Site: saxony
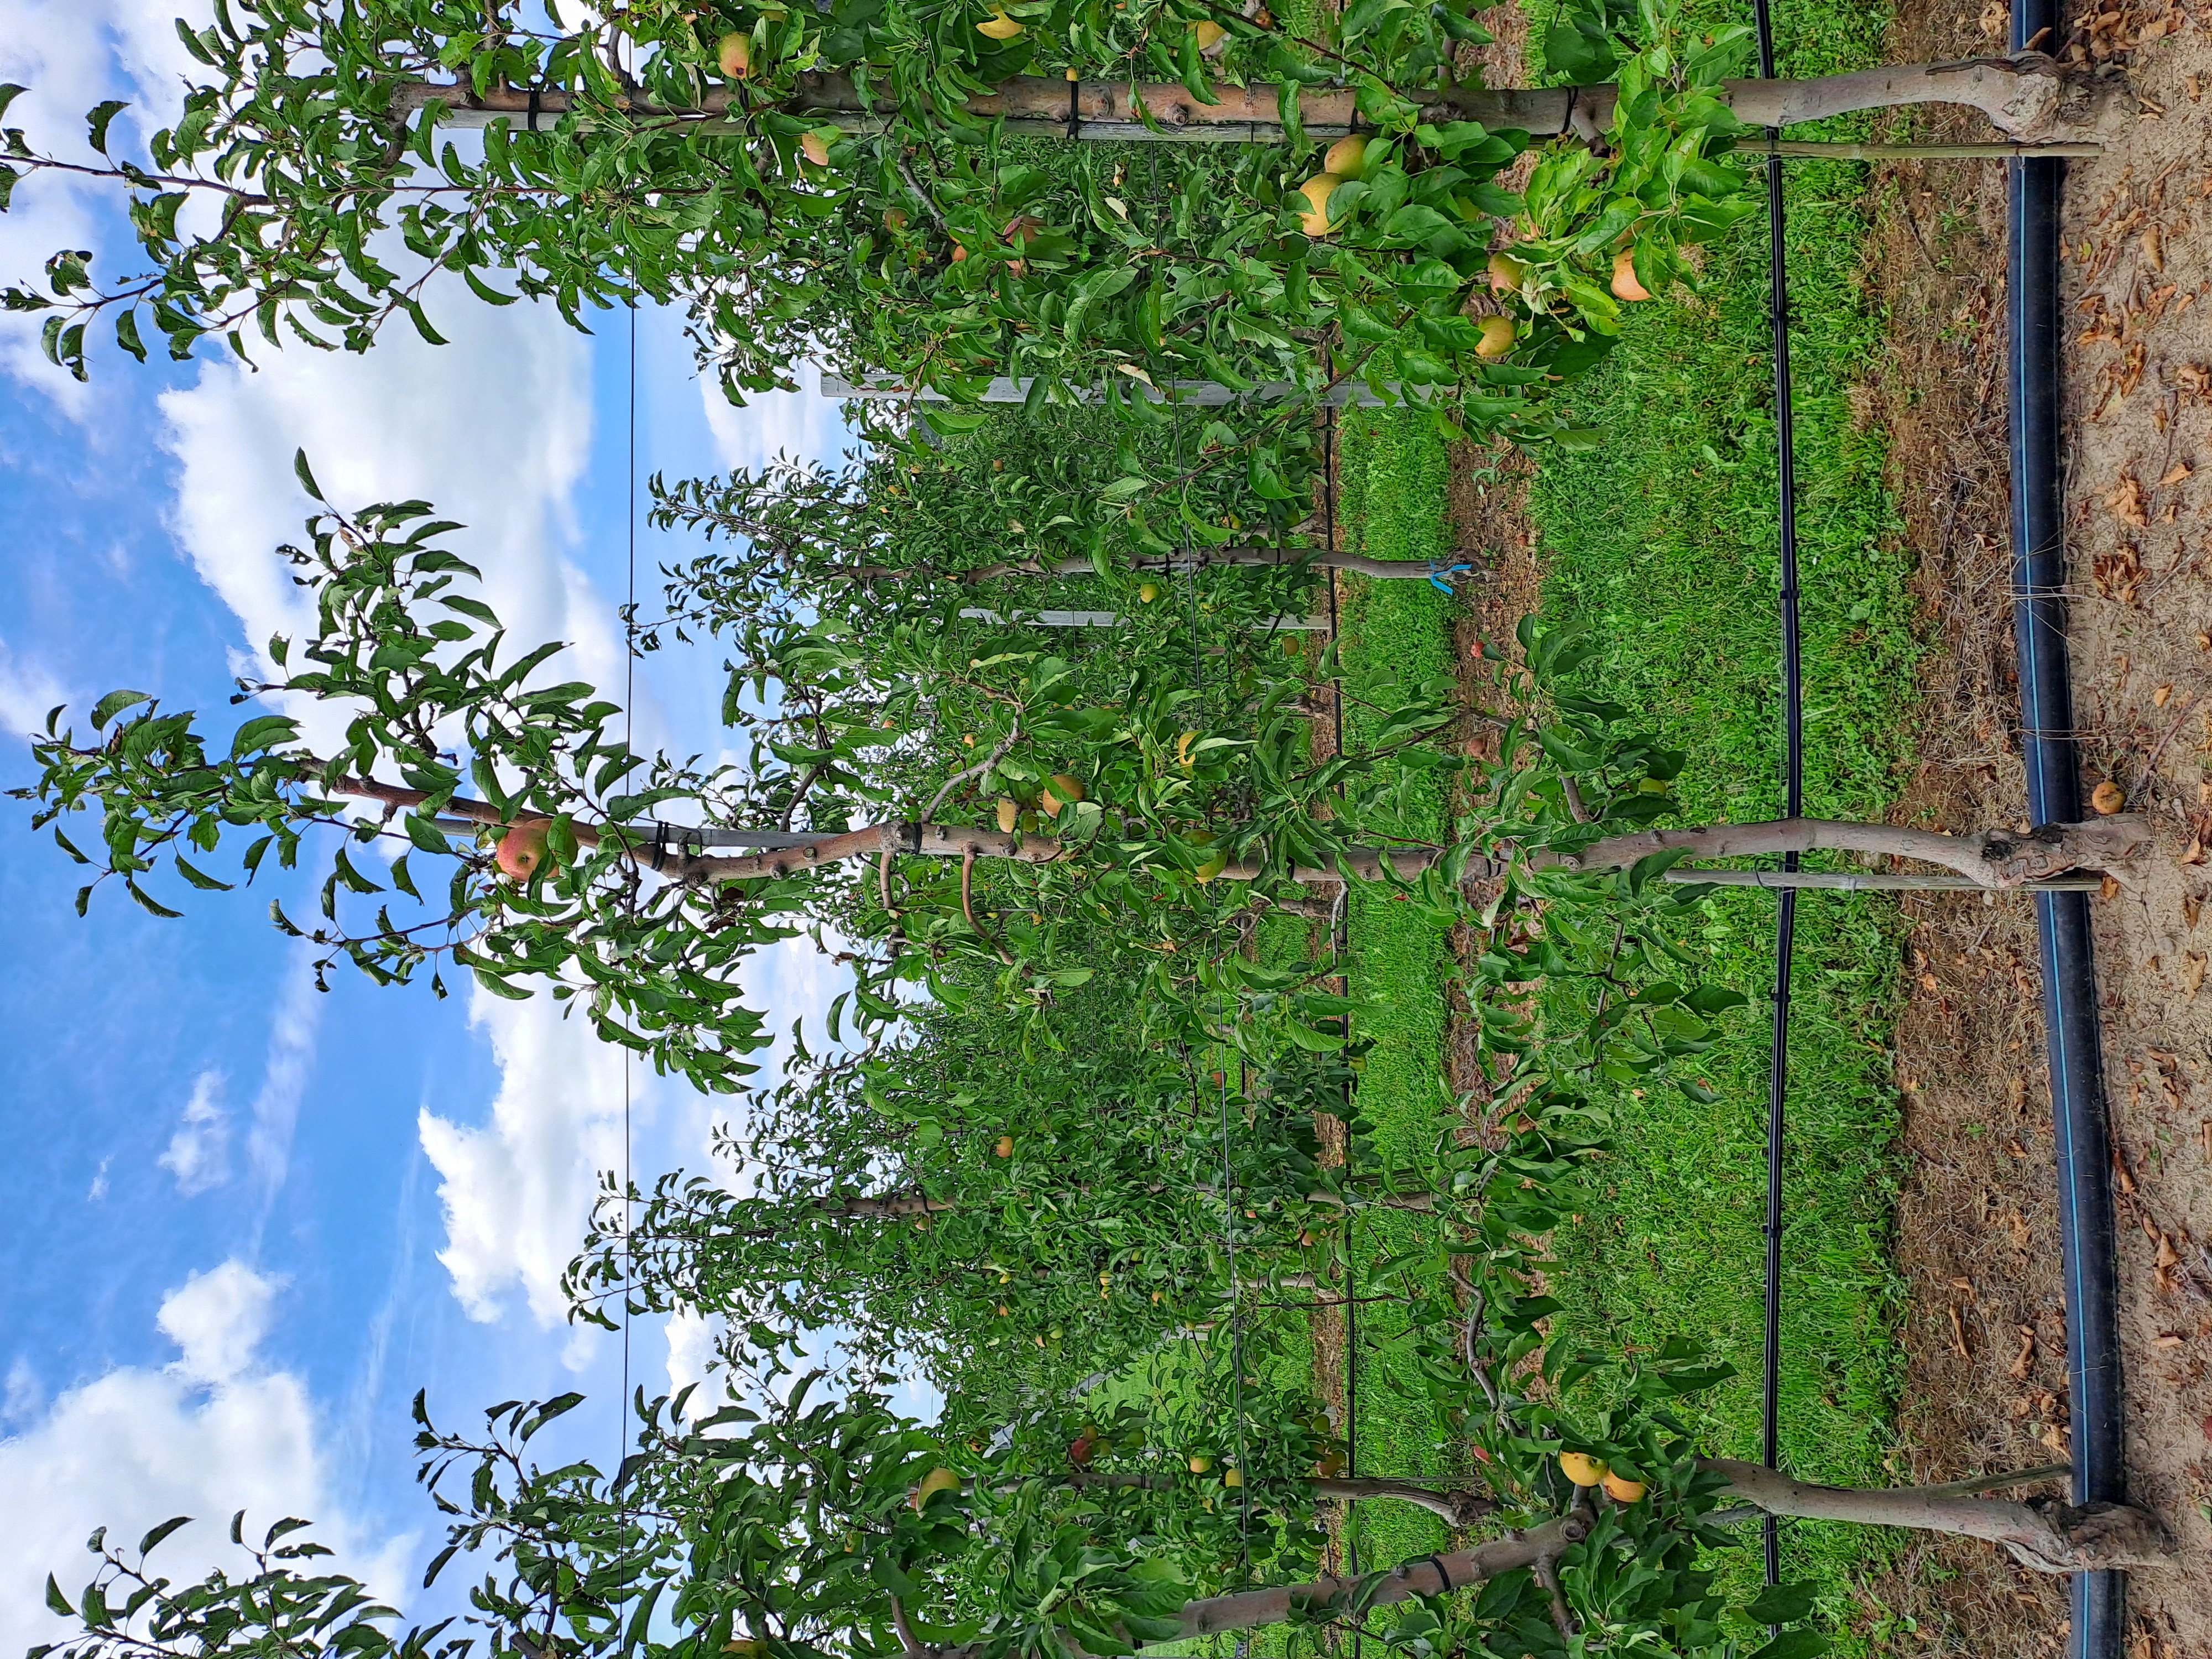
Growth stage (BBCH 85): Maturity of fruit and seed